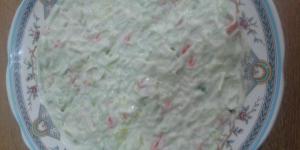
ensaladilla de aguacate con bocas de mar